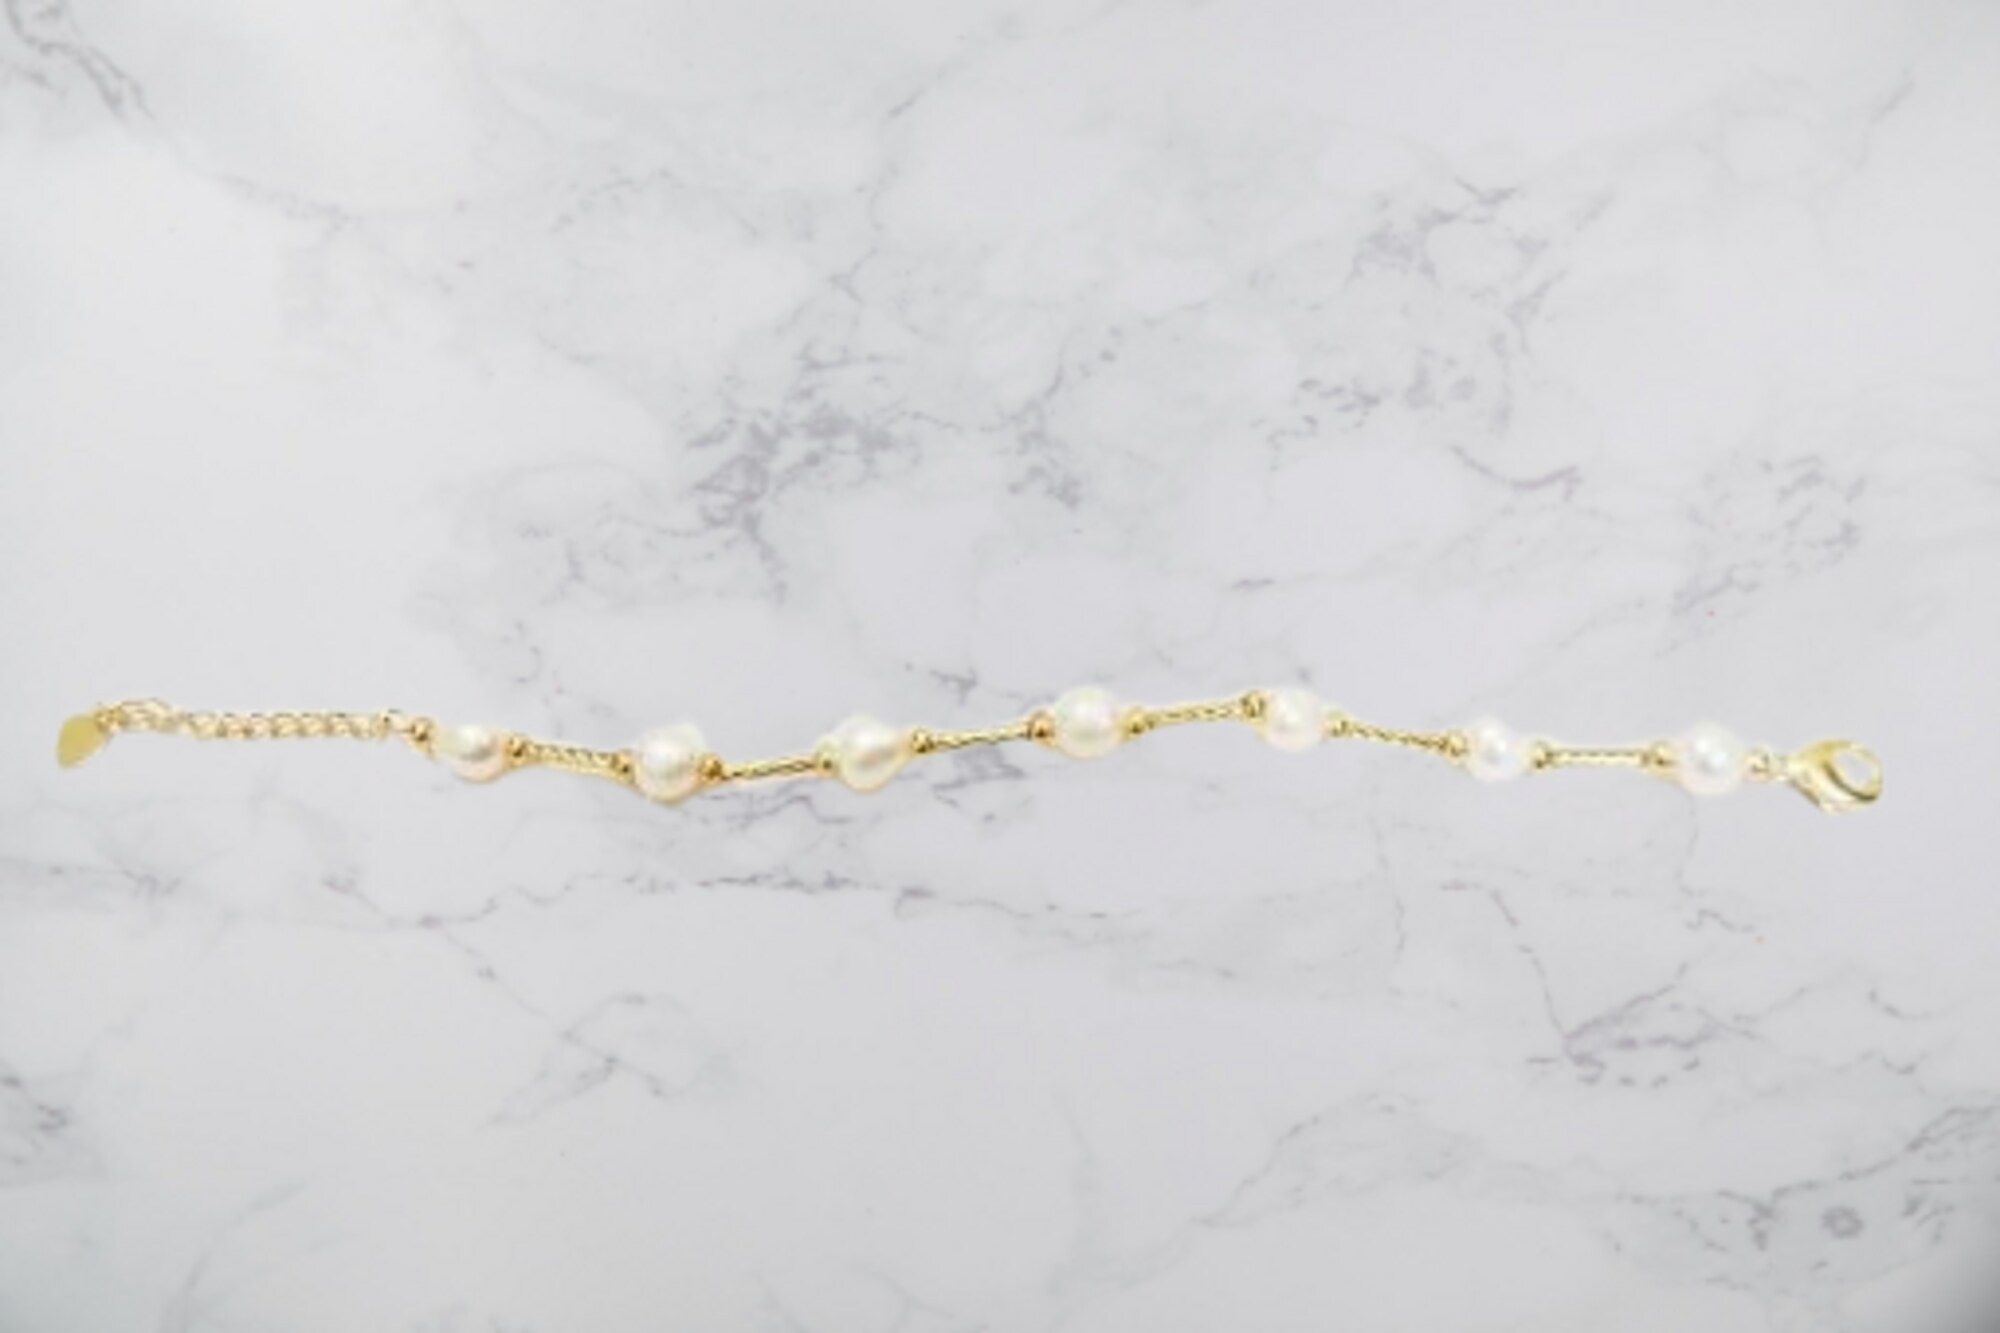
Jaya Vision Enterprises Oval Real pearl Bracelet
Type: Bracelets
Brand: JAYA VISION ENTERPRISES
Price: Rs. 450
Real Pearl Bracelet Oval shape real pearl with gold polish german silver chain Bracelet.